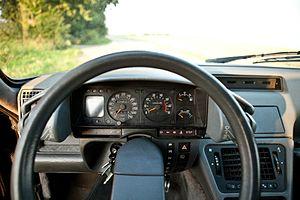
Tableau de bord Citroën CX, ici un modèle doté d'une transmission automatique (cf. droite moyeu volant). Petite révolution lorsqu'en 1985, le constructeur aux chevrons décide de revenir à de classiques cadrans circulaires en lieu et place des compteurs à rouleaux et autres «